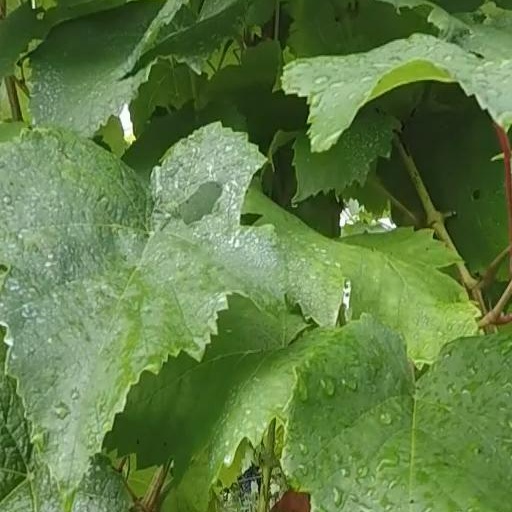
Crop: grape